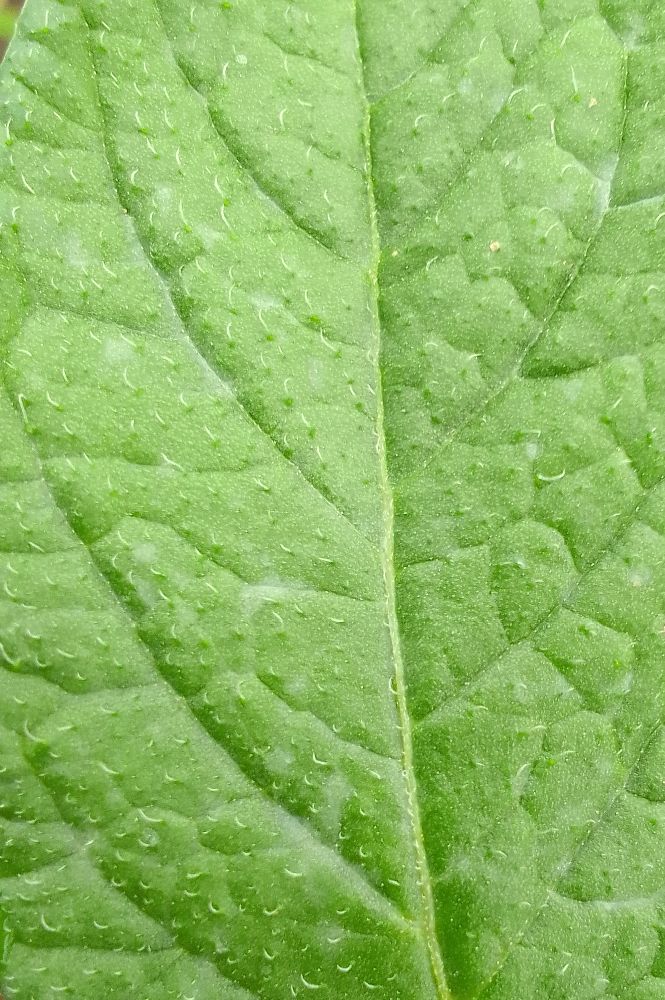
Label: Healthy